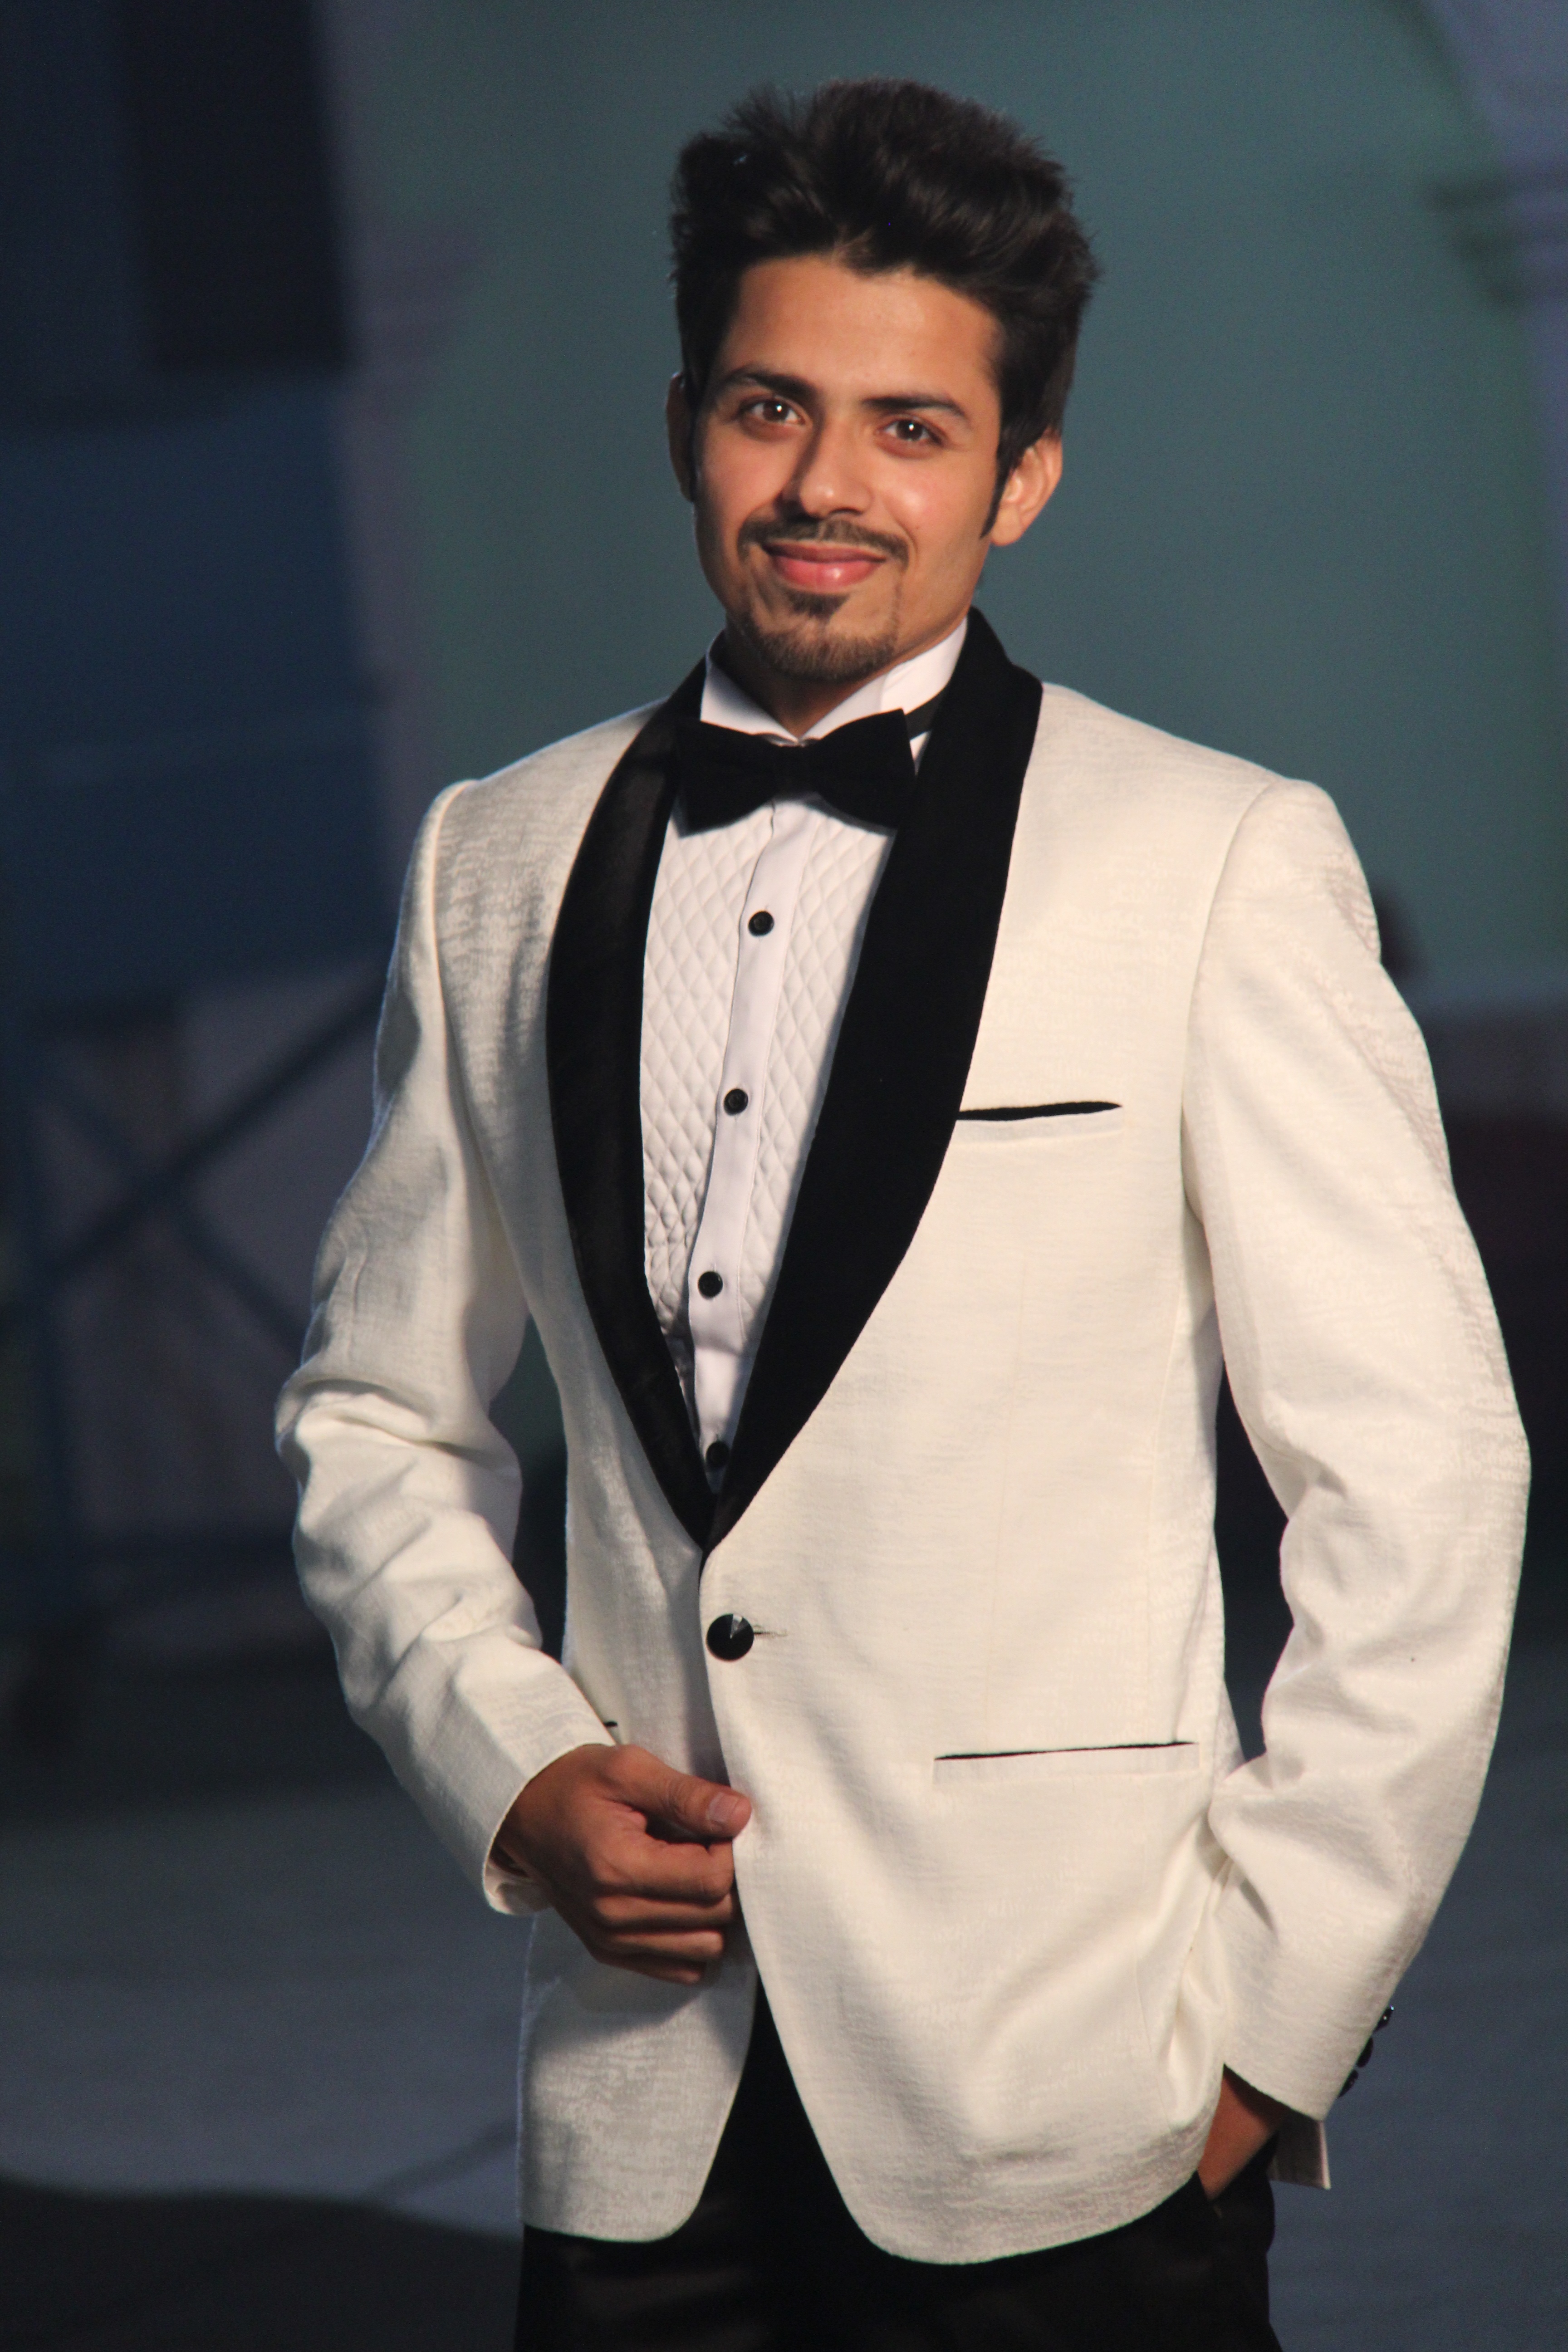
Gender: men